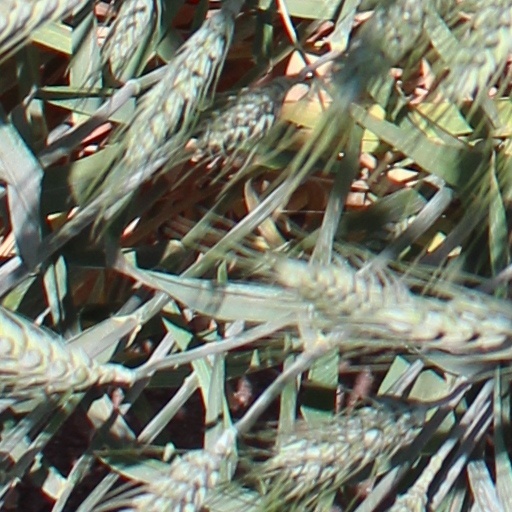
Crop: wheat